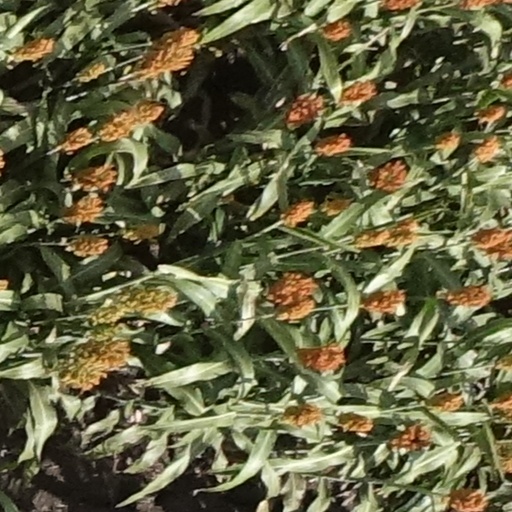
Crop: sorghum